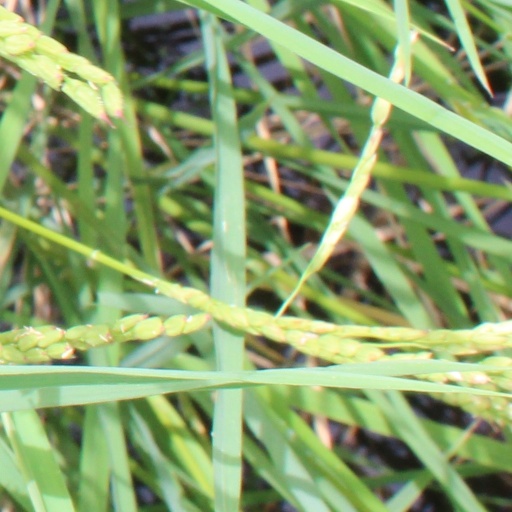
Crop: rice